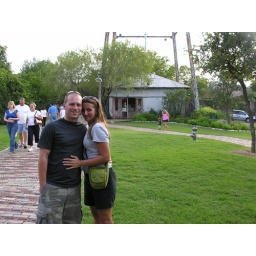
Chris and Karyn in front of the Grist Mill &amp;amp; water tower in Gruene Texas.